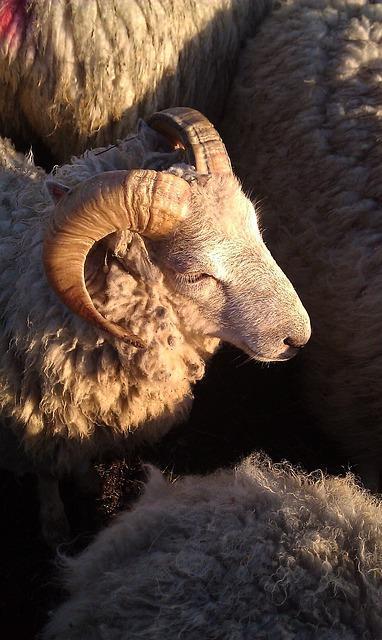
sheep